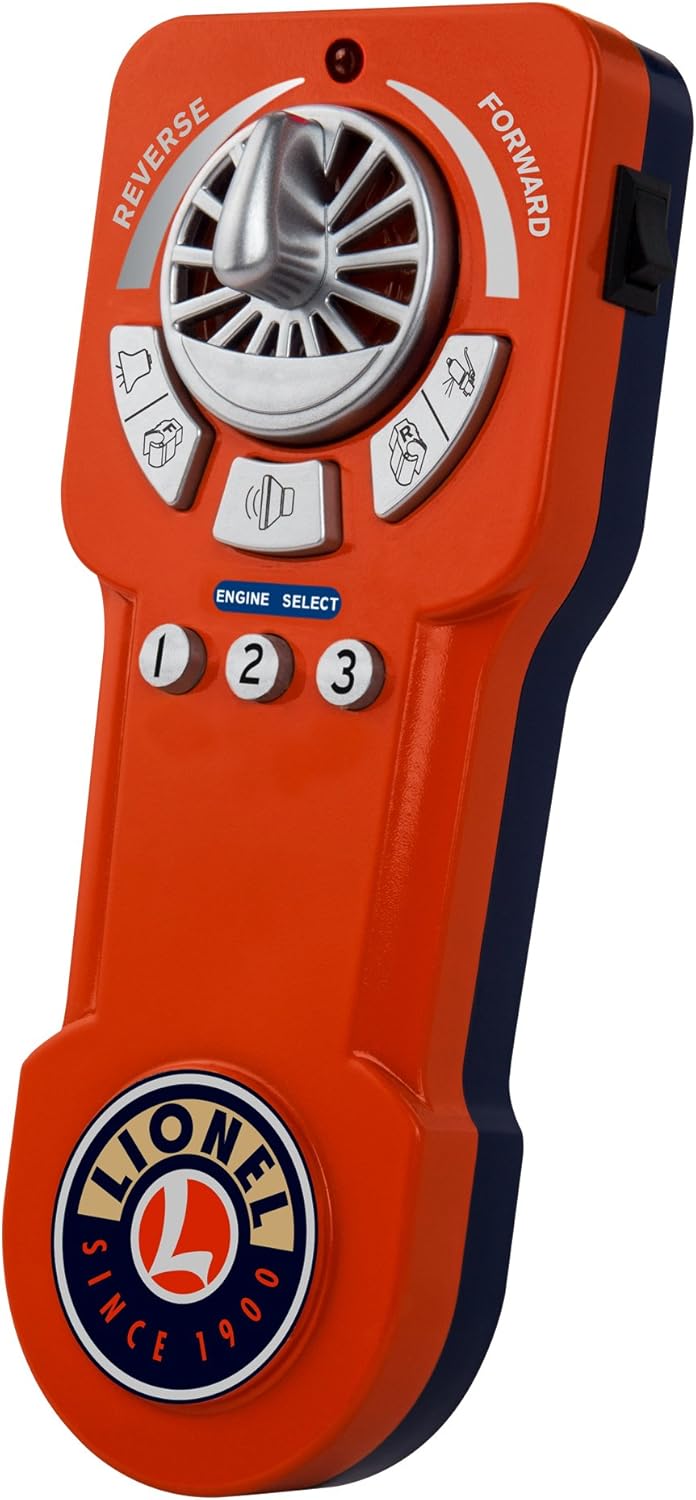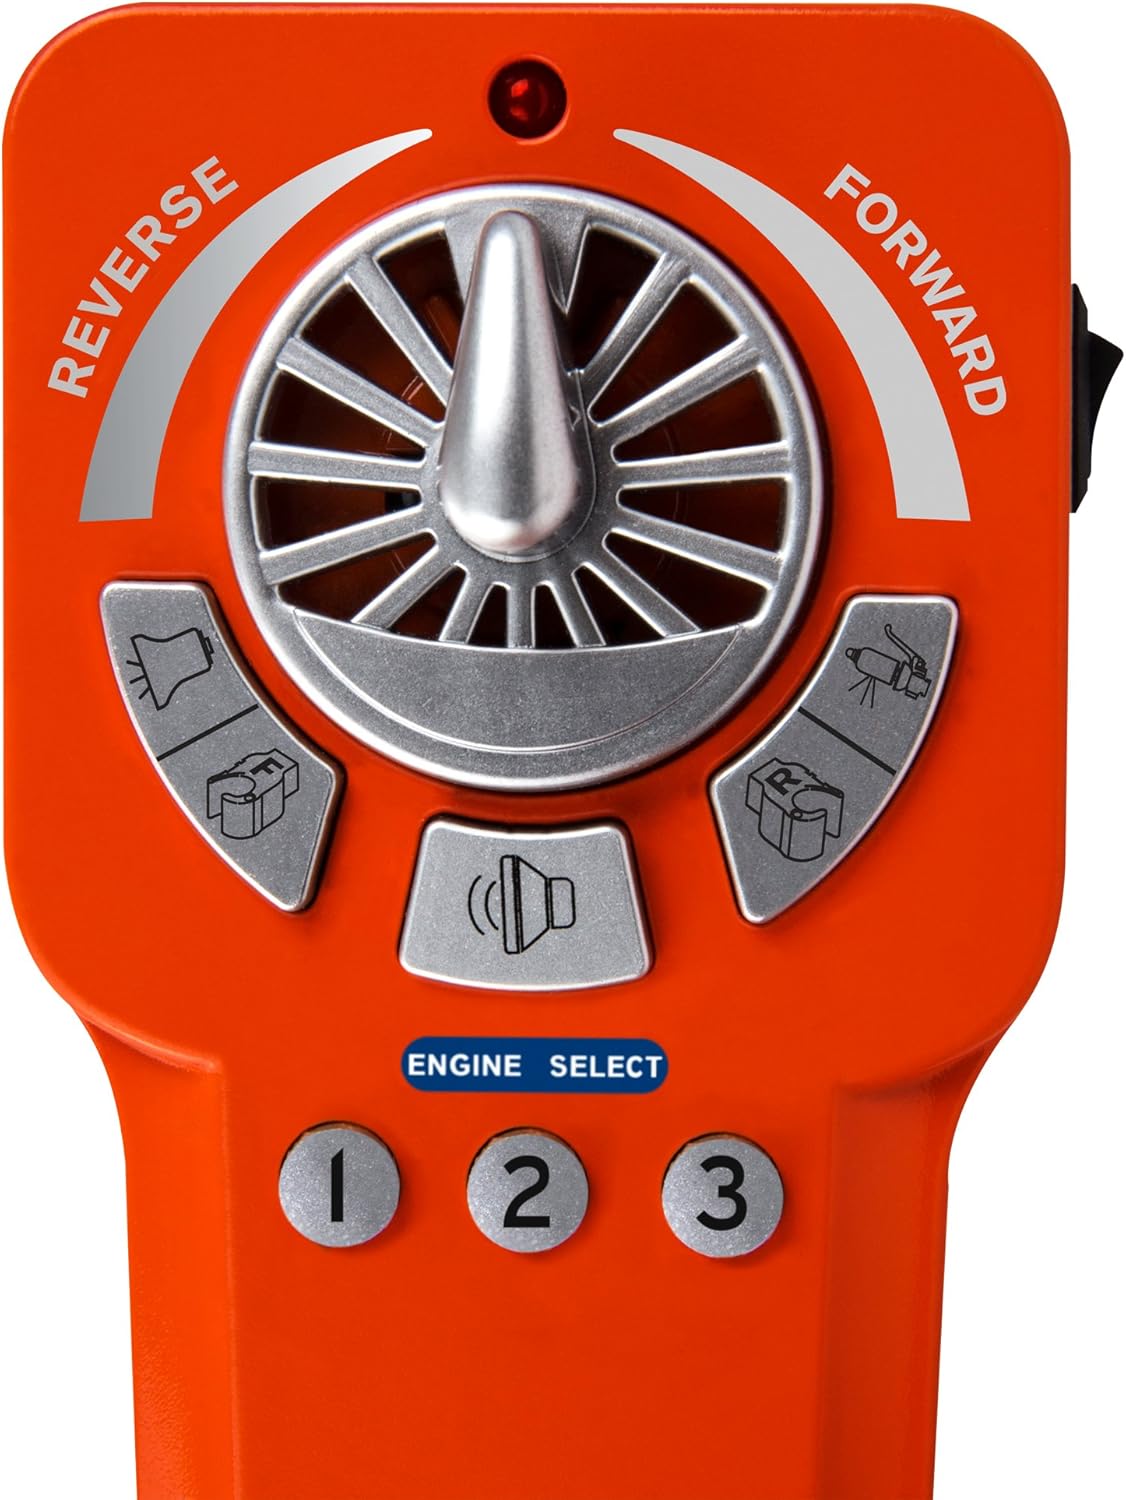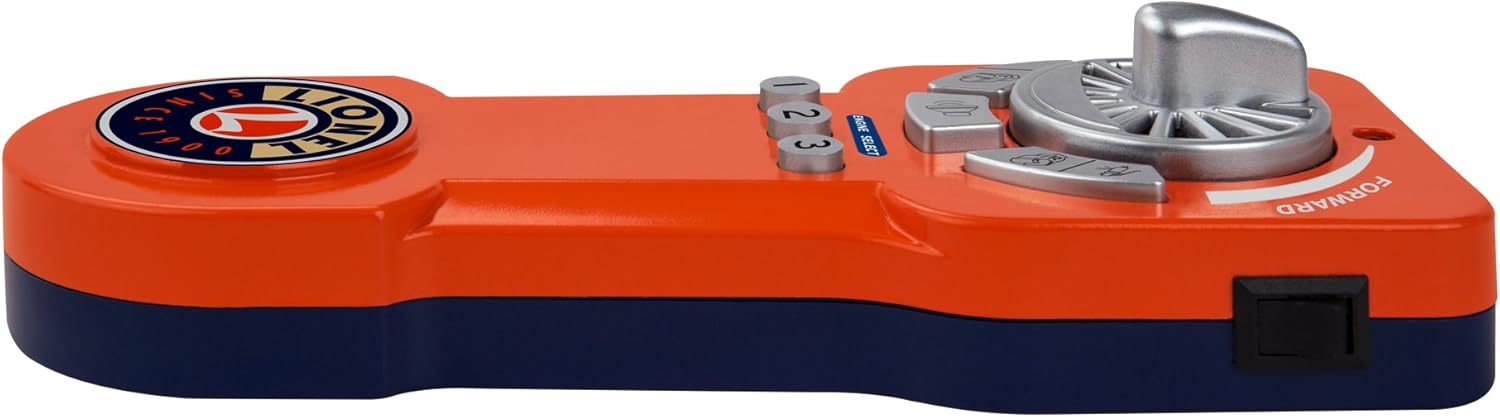
Lionel Universal LC/LC Plus Remote Controller (Packaging may vary) Small
Category: Toys & Games
Running multiple locomotives has never been easier! Use this single remote to operate any of your LionChief Plus locomotives. Your need for multiple remotes are a thing of the past. It's that simple. Choose to run one, two, or three locomotives at any time using a single Universal remote!.
Features: Control any existing or future O Gauge Lionchief Plus, RTR, and S Gauge Locomotive | Operate up to 3 locomotives remote at any one time | Simple as 1-2-3 | Retains Memory